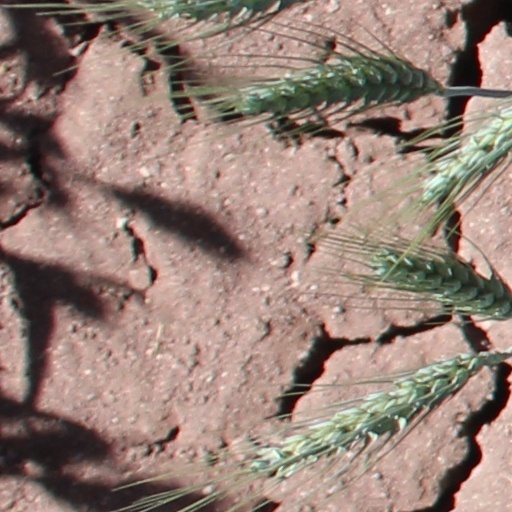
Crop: wheat